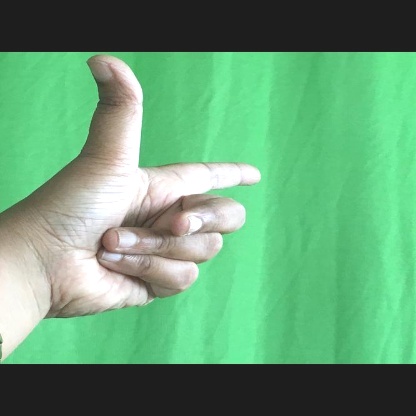
Mudra: Chandrakala